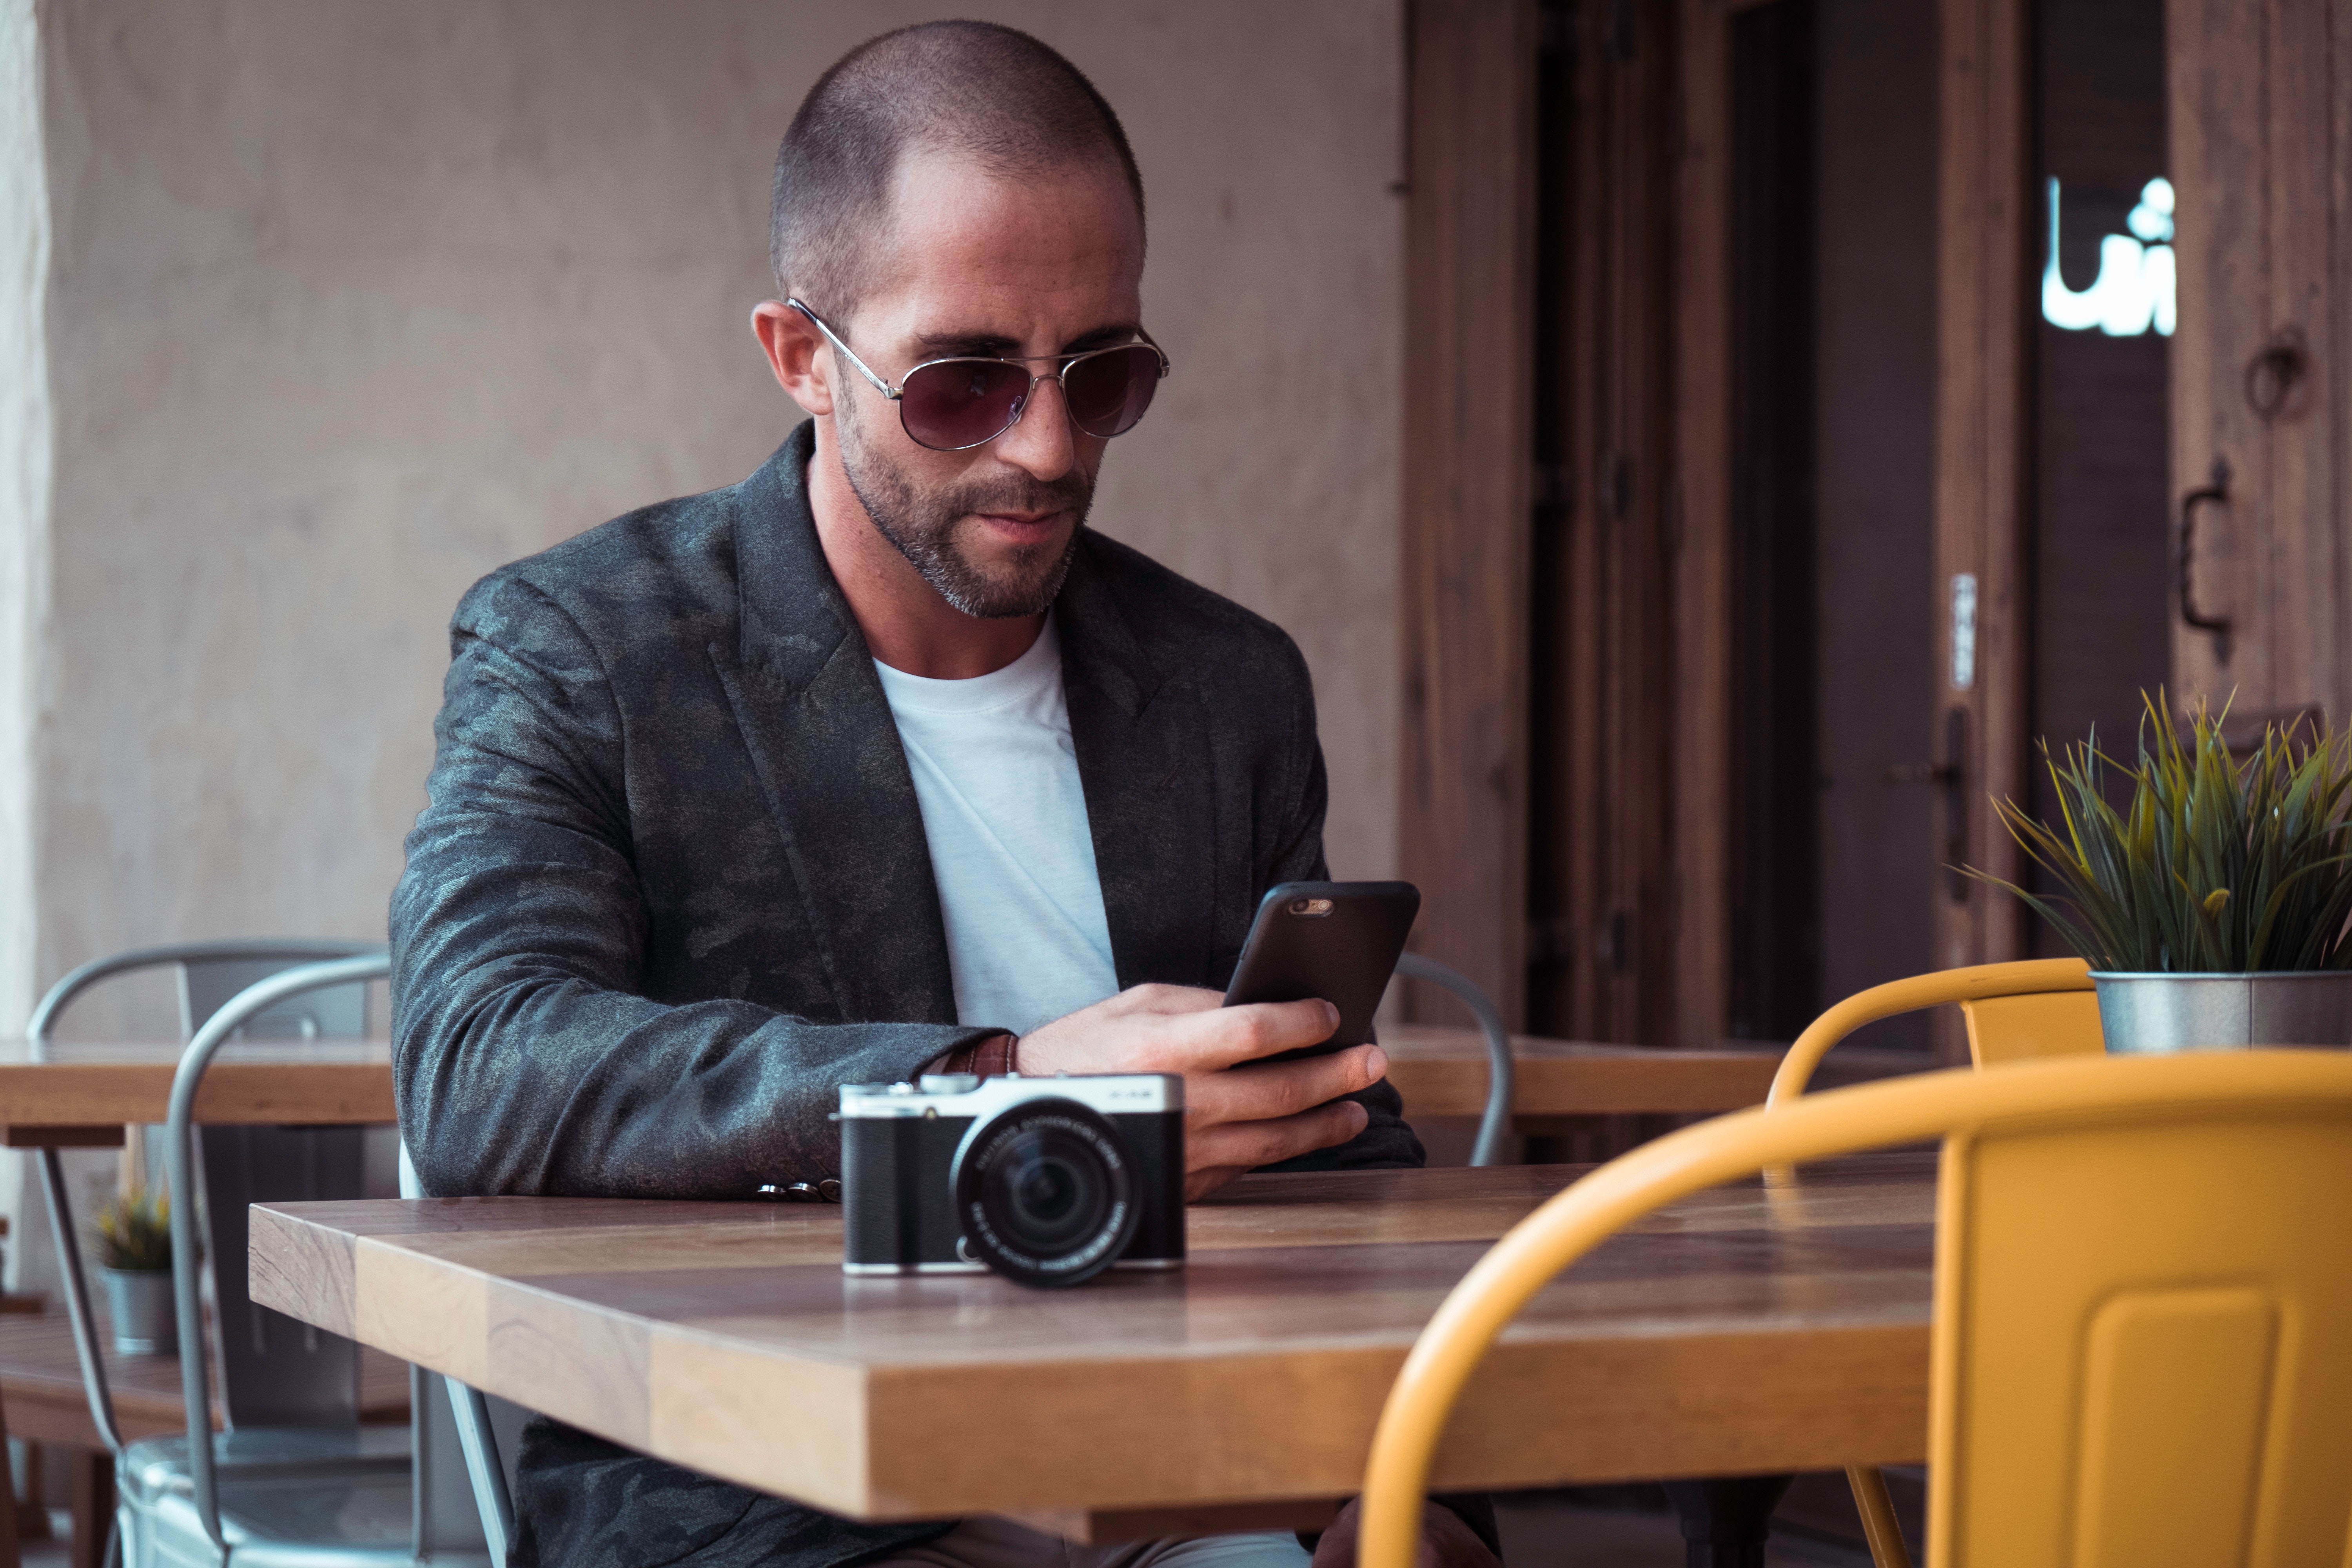
electronic device, glasses, technology, furniture, vision care, eyewear, communication, audio